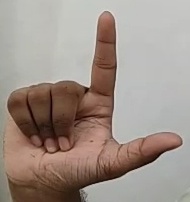
ASL sign: L